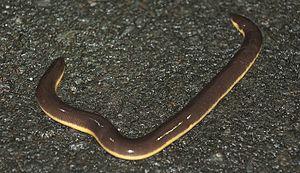
Ichthyophis beddomei est une espèce de gymnophiones de la famille des Ichthyophiidae.